Folk-Holloway House

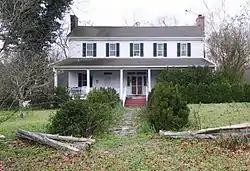
Folk-Holloway House, March 2012

Folk-Holloway House is a historic home located at Pomaria, Newberry County, South Carolina. It was built about 1835, and is a two-story, single pile frame I-house. It features a recessed front porch deck and freestanding columns. The house reflects Federal and Greek Revival style design elements.